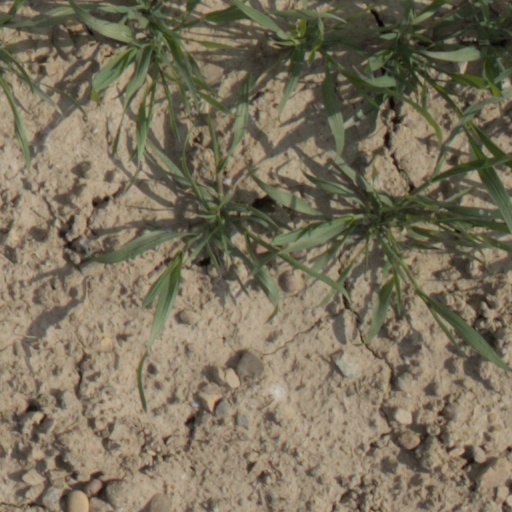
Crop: wheat